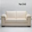
Label: couch